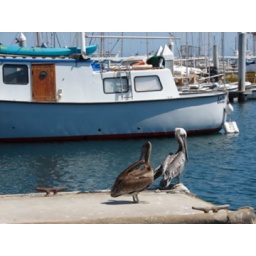
The boat in the background was so cute and the pelicans were so perfectly placed. I love this picture.